South Vietnam Air Force

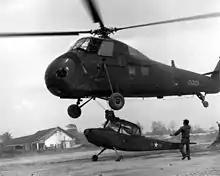
CH-34C lifts a battle-damaged O-1 in 1968

When the Tet Offensive began on 31 January, 55 percent of the RVNAF's personnel were on leave, many in rural areas that had been isolated by VC infiltration. Within 72 hours, 90 percent of the force was back on the job. Helicopters, operating with fewer aircraft, flew more than half their normal monthly number of missions. By the end of February, RVNAF A-1s and F-5s had flown over 2500 sorties, helicopters had flown over 3200 hours and transport aircraft had flown over 1000 sorties. The overall damage was moderate and casualties were light, with less than one percent of the RVNAF personnel lost, including deserters. 18 aircraft were destroyed, 11 in ground attacks. The RVNAF played an active role in the repelling the Tet Offensive attack on Tan Son Nhut Air Base and the attack on Bien Hoa Air Base.